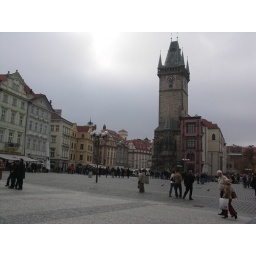
Old Town Square in Prague with the clock tower visible